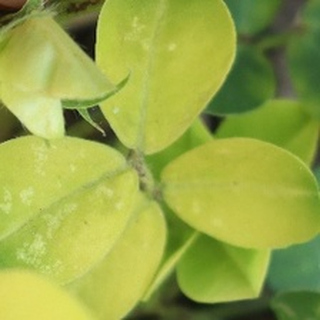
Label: groundnut_nutrition_deficiency